The Accident (film)

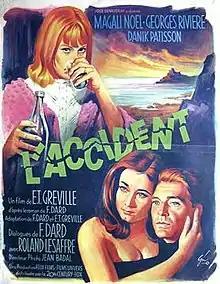
Film poster

The Accident (French: L'accident) is a 1963 French crime drama film directed by Edmond T. Gréville and starring Georges Rivière, Magali Noël and .